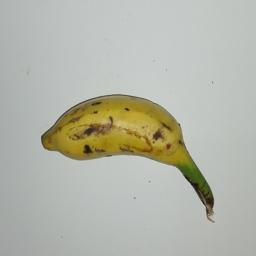
Ripeness: Ripe